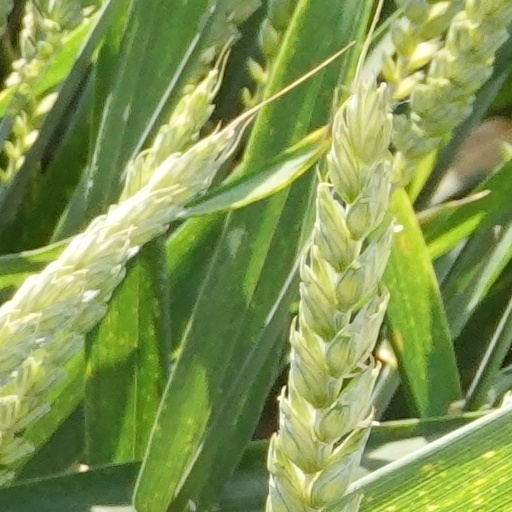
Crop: wheat